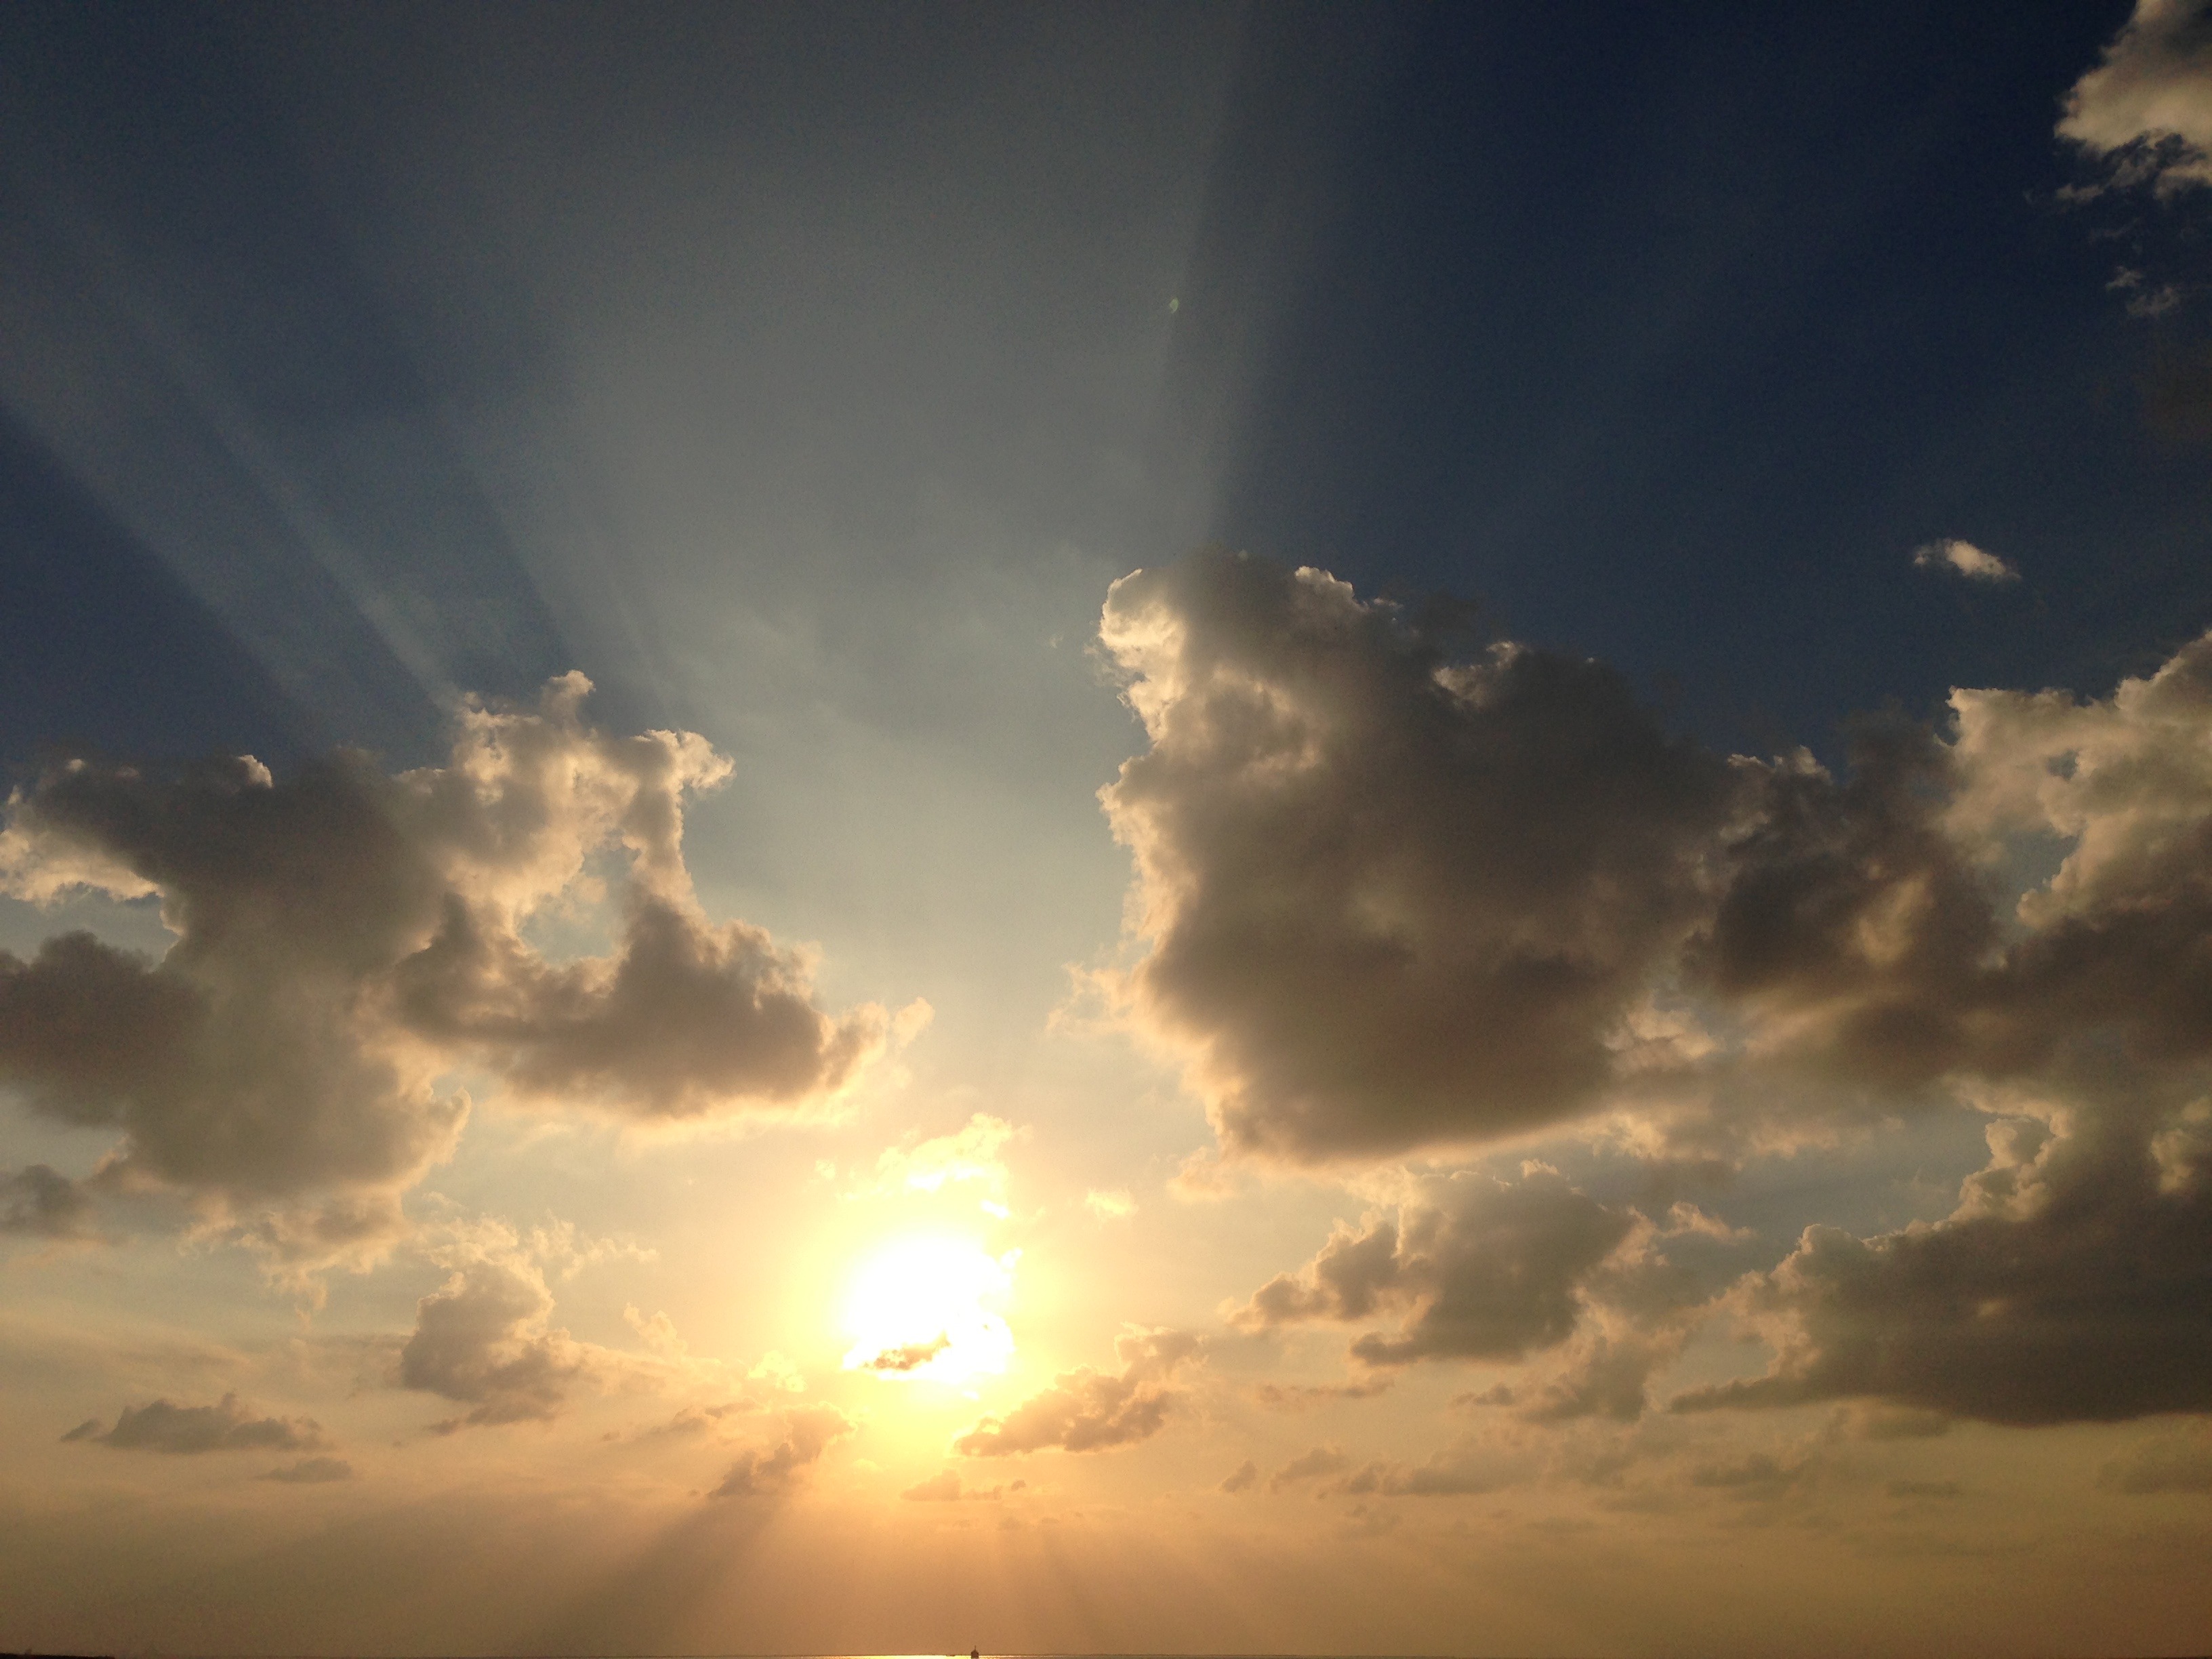
sea, horizon, cloud, sky, sun, sunrise, sunset, sunlight, morning, dawn, atmosphere, dusk, evening, clouds, sunbeam, afterglow, astronomical object, meteorological phenomenon, red sky at morning